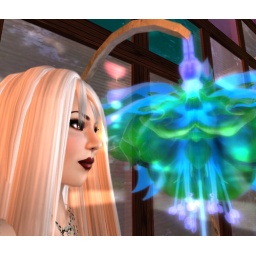
Lovely flower lamp by MiaSnow